Southward expansion of the Han dynasty

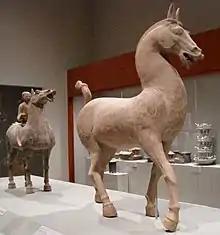
Ceramic statues of a prancing horse (foreground) and a cavalryman on horseback (background), Eastern Han Dynasty (25–220 AD)

In the 110s BC, Jiushi, the empress dowager of Nanyue, wife of the deceased Zhao Yingqi and a native Han Chinese, mooted the unification of Nanyue with Han China. This proposal was met with resistance in the Nanyue nobility which, although nominally tributary to the Han, had not paid tribute in years. The queen was executed by Lü Jia, leader of those who had opposed her, in the summer of 112 BC.